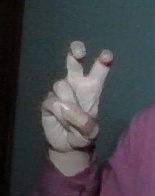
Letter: toot